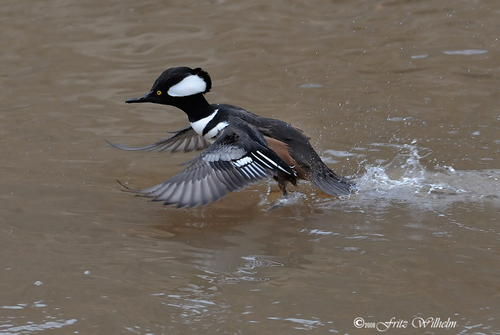
the bird's wings are gray, while it's head is white and black.
this bird is white and black in color with a long flat beak and black eye rings.
this crazy looking bird has bright orange tiny eyes, a black head and beak, white on the sides of his head, and white and brown on its body.
this bird is black and white in color with a flat black beak, and black eye rings.
this bird is black with white on its head and has a long, pointy beak.
this strange, robotic looking bird has a sharp beak attached to an oval shaped head with white protrusions on the side, white markings down the breast and gray and white feathers on its wings and back.
this bird has wings that are black and has a large crown
this bird is black with white and has a long, pointy beak.
a bird with large feathers on the head, black wings and neck with a white belly.
a large bird with a black, white, and gray body.
Species: Hooded Merganser